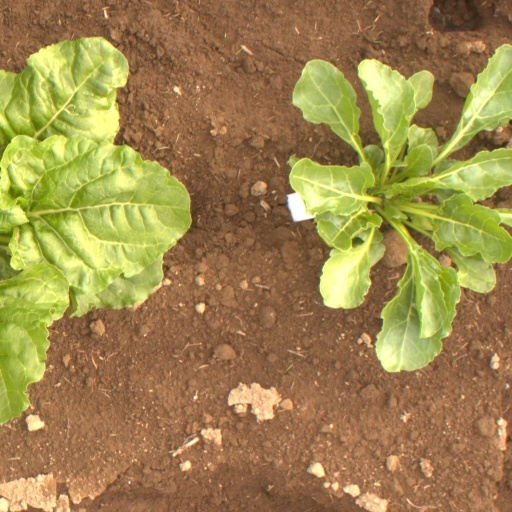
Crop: sugar beet